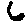
Label: 6